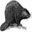
Label: beaver